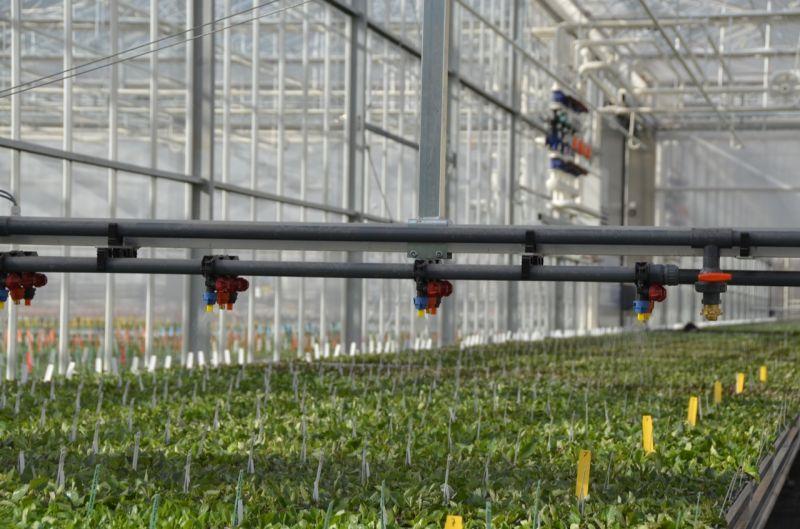
Eneo la ndani lililotengenezwa kwa ustadi lenye mkusanyiko wa  mashine pamoja na vitalu ama bustani zilizopandwa miche iliyoota na kuchipua kwa rangi ya kijani ya kijani kibichi, ikiashiria kuwa ni eneo lililohifadhi mashine zinazotumika kwa ajili ya shughuli za kilimo.